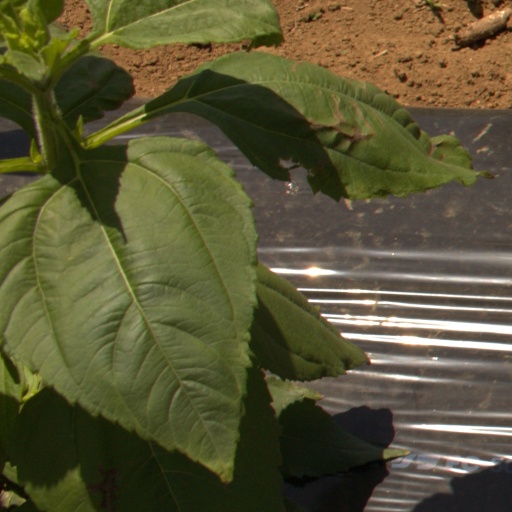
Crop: Jerusalem artichoke